Anyone Can Play Guitar (film)

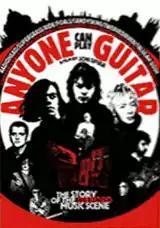
DVD release cover

Anyone Can Play Guitar is a documentary film made by Jon Spira, examining the music scene in Oxford over the period starting 1978, but focusing on 1984–2007. The film takes its name from the song by Radiohead from their 1993 album "Pablo Honey".